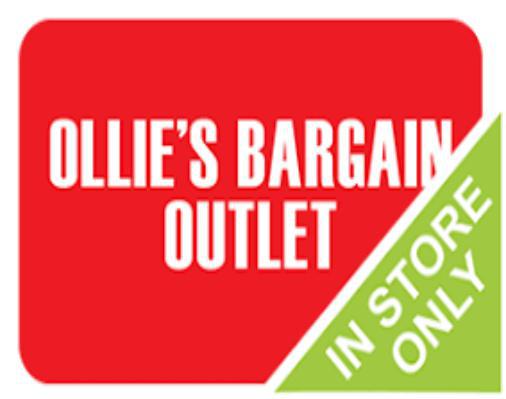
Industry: Others